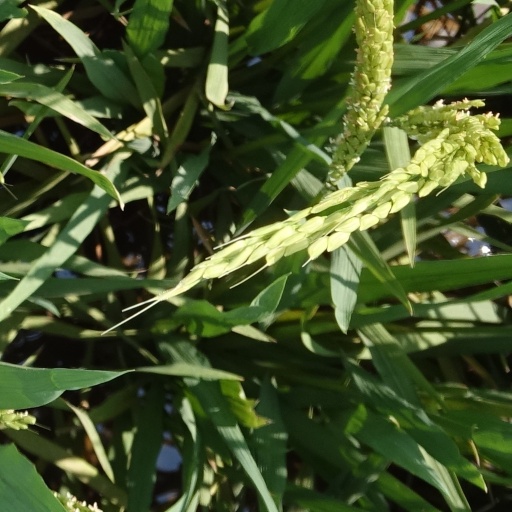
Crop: rice